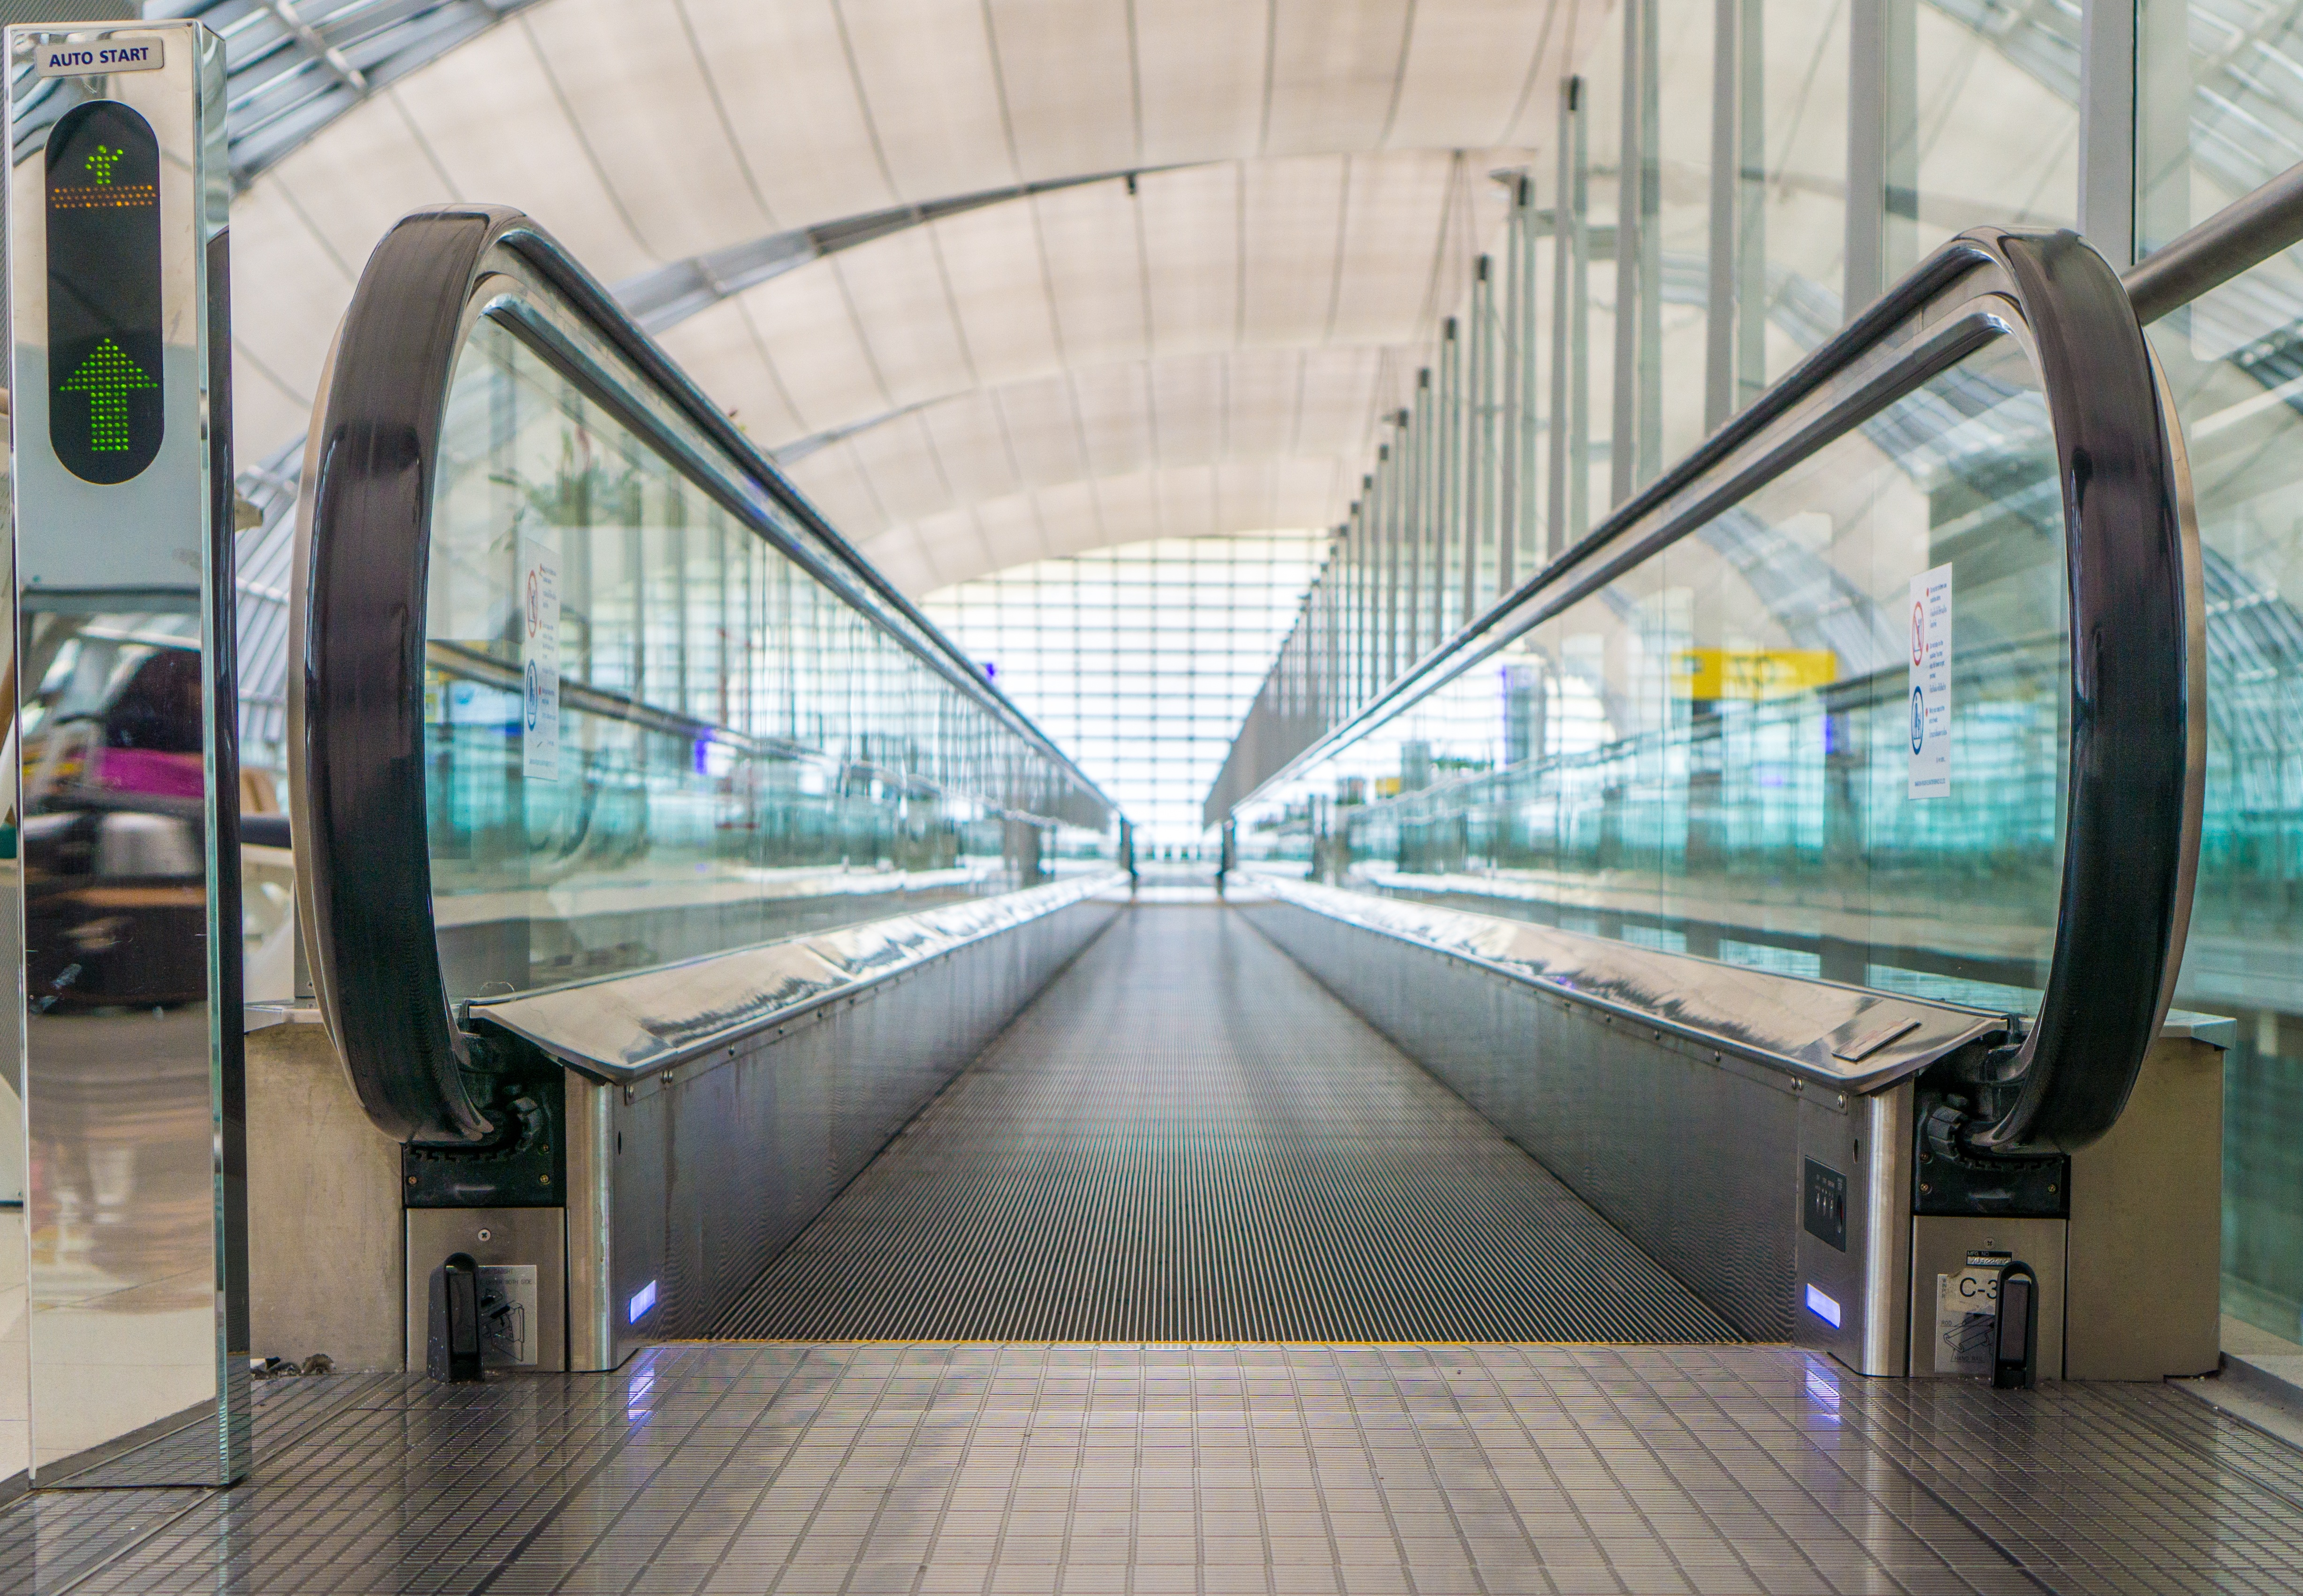
architecture, fly, airport, escalator, subway, public transport, metro station, infrastructure, symmetry, go, daylighting, travelators, go band, g band, skyway